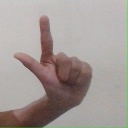
अक्षर: ल